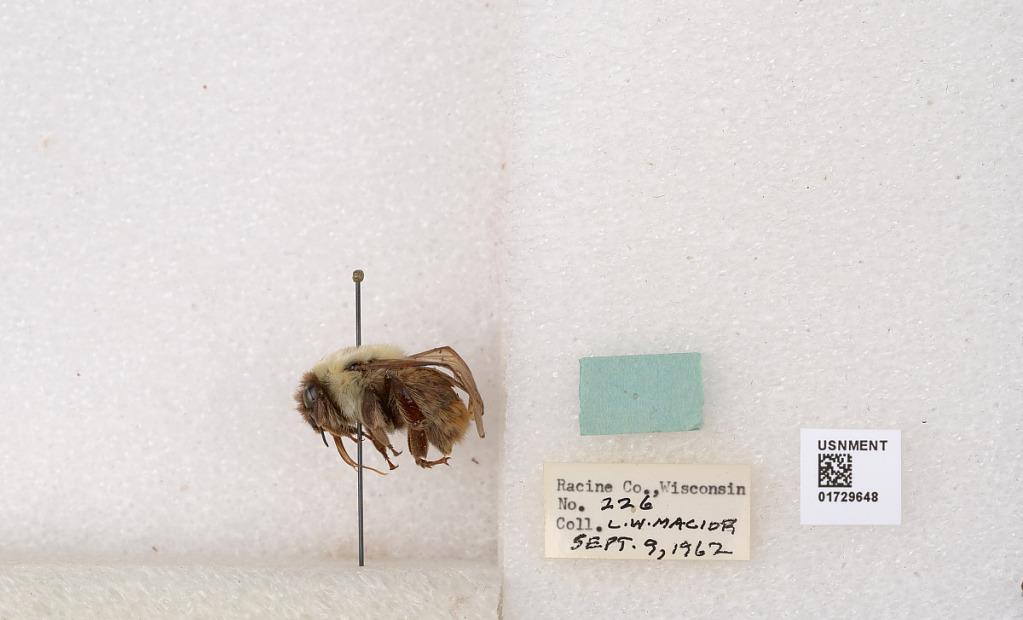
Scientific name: Bombus (Separatobombus) griseocollis (De Geer)
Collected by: L. Macior
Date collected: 1962-9-9
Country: United States
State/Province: Wisconsin
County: Racine
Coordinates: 42.7299, -87.8123